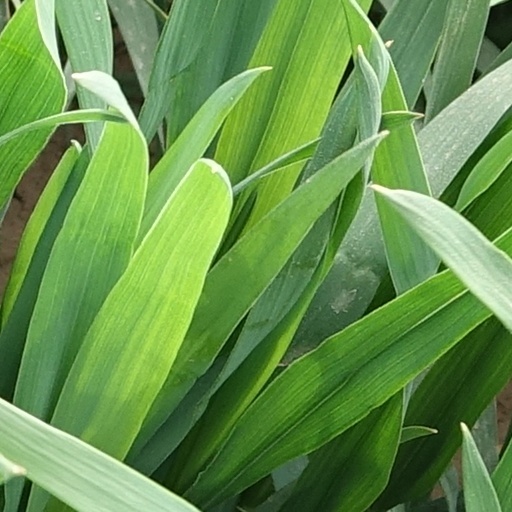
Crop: wheat